Manilla (money)

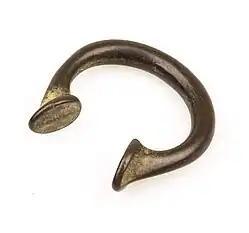
An Okpoho-type manilla from south-eastern Nigeria

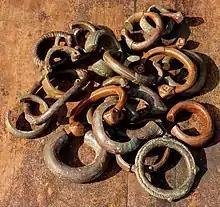
Manilla bundle of copper and copper alloys, various eras, West Africa

Manillas are a form of commodity money, usually made of brass, bronze, or copper, which were used in West Africa. They were produced in large numbers in a wide range of designs, sizes, and weights. Originating before the colonial period, perhaps as the result of trade with the Portuguese Empire, manillas continued to serve as money and decorative objects until the late 1940s and are still sometimes used as decoration on arms, legs and around the neck. In popular culture, they are particularly associated with the Atlantic slave trade.